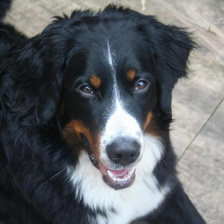
Label: animals